Describe the emotion expressed in this image:  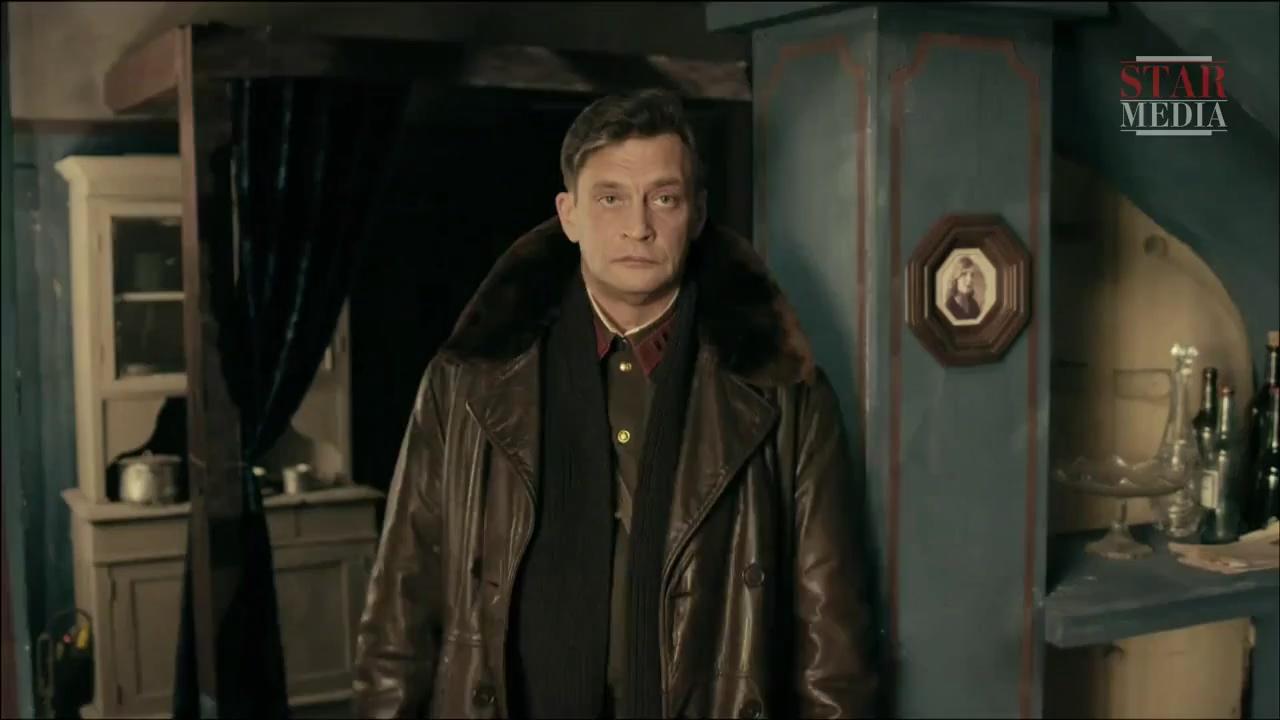
This person displays Suffering, valence and arousal with low intensity.